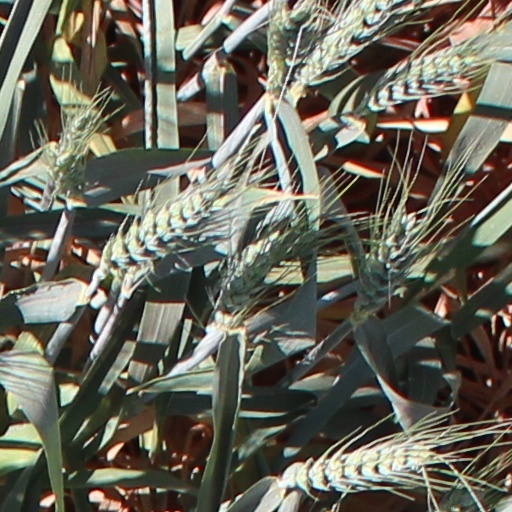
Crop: wheat